Geography of the Philippines

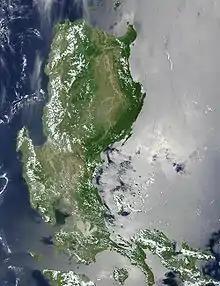
Luzon in a satellite image

The Batanes and Babuyan Islands are situated on the northernmost extremity of the Philippines at Luzon Strait facing Taiwan. It contains the northernmost point of land, the islet of Y'Ami in the Batanes Islands, separated from Taiwan by the Bashi Channel (c. wide).